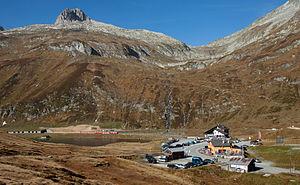
La liste des plus hauts cols routiers des Alpes suisses est dominée par un col à plus de 2 500 mètres d'altitude et seize cols à plus de 2 000 mètres d'altitude. En tête se trouve le plus haut col routier des Alpes suisses, le col de l'Umbrail, à 2 503 mètres d’altitude. Pour sa part, le col de la Bernina à 2 328 mètres d'altitude est le plus haut col de Suisse et des Alpes à rester ouvert toute l'année. Une partie des cols sont aussi des cols ferroviaires, pour beaucoup situés sur les lignes touristiques Glacier Express et Bernina Express. Sur les 13 premiers cols de la liste, quatre sont des cols frontières entre la Suisse et l'Italie.